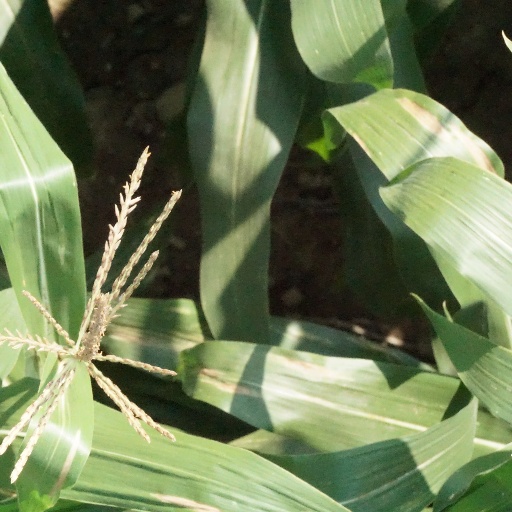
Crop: maize; corn